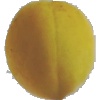
Label: Peach 2